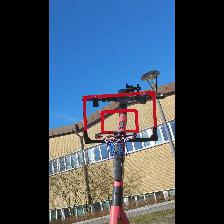
Label: NonHuman